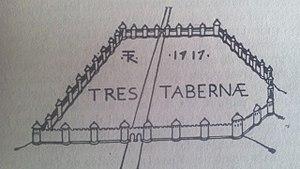
Enceinte de Saverne romaine (dessin de Forrer)
Tres Tabernæ est le nom de la ville actuelle de Saverne à l'époque gallo-romaine. Aux abords immédiats du site existe déjà à l'époque gauloise une fortification, l'oppidum du Fossé des Pandours. La ville, peu évoquée par les auteurs anciens, existe déjà au Iᵉʳ siècle de notre ère selon les traces archéologiques attestées. Les fouilles entreprises depuis le XIXᵉ siècle ont permis d'en mettre au jour un certain nombre de vestiges qui sont conservés au sein du musée du château des Rohan. Du fait de nombreuses carrières de grès rose, les archéologues ont pu dégager de nombreux éléments lapidaires conservés in situ depuis l'antiquité et appréhender le passé gallo-romain de la ville actuelle.